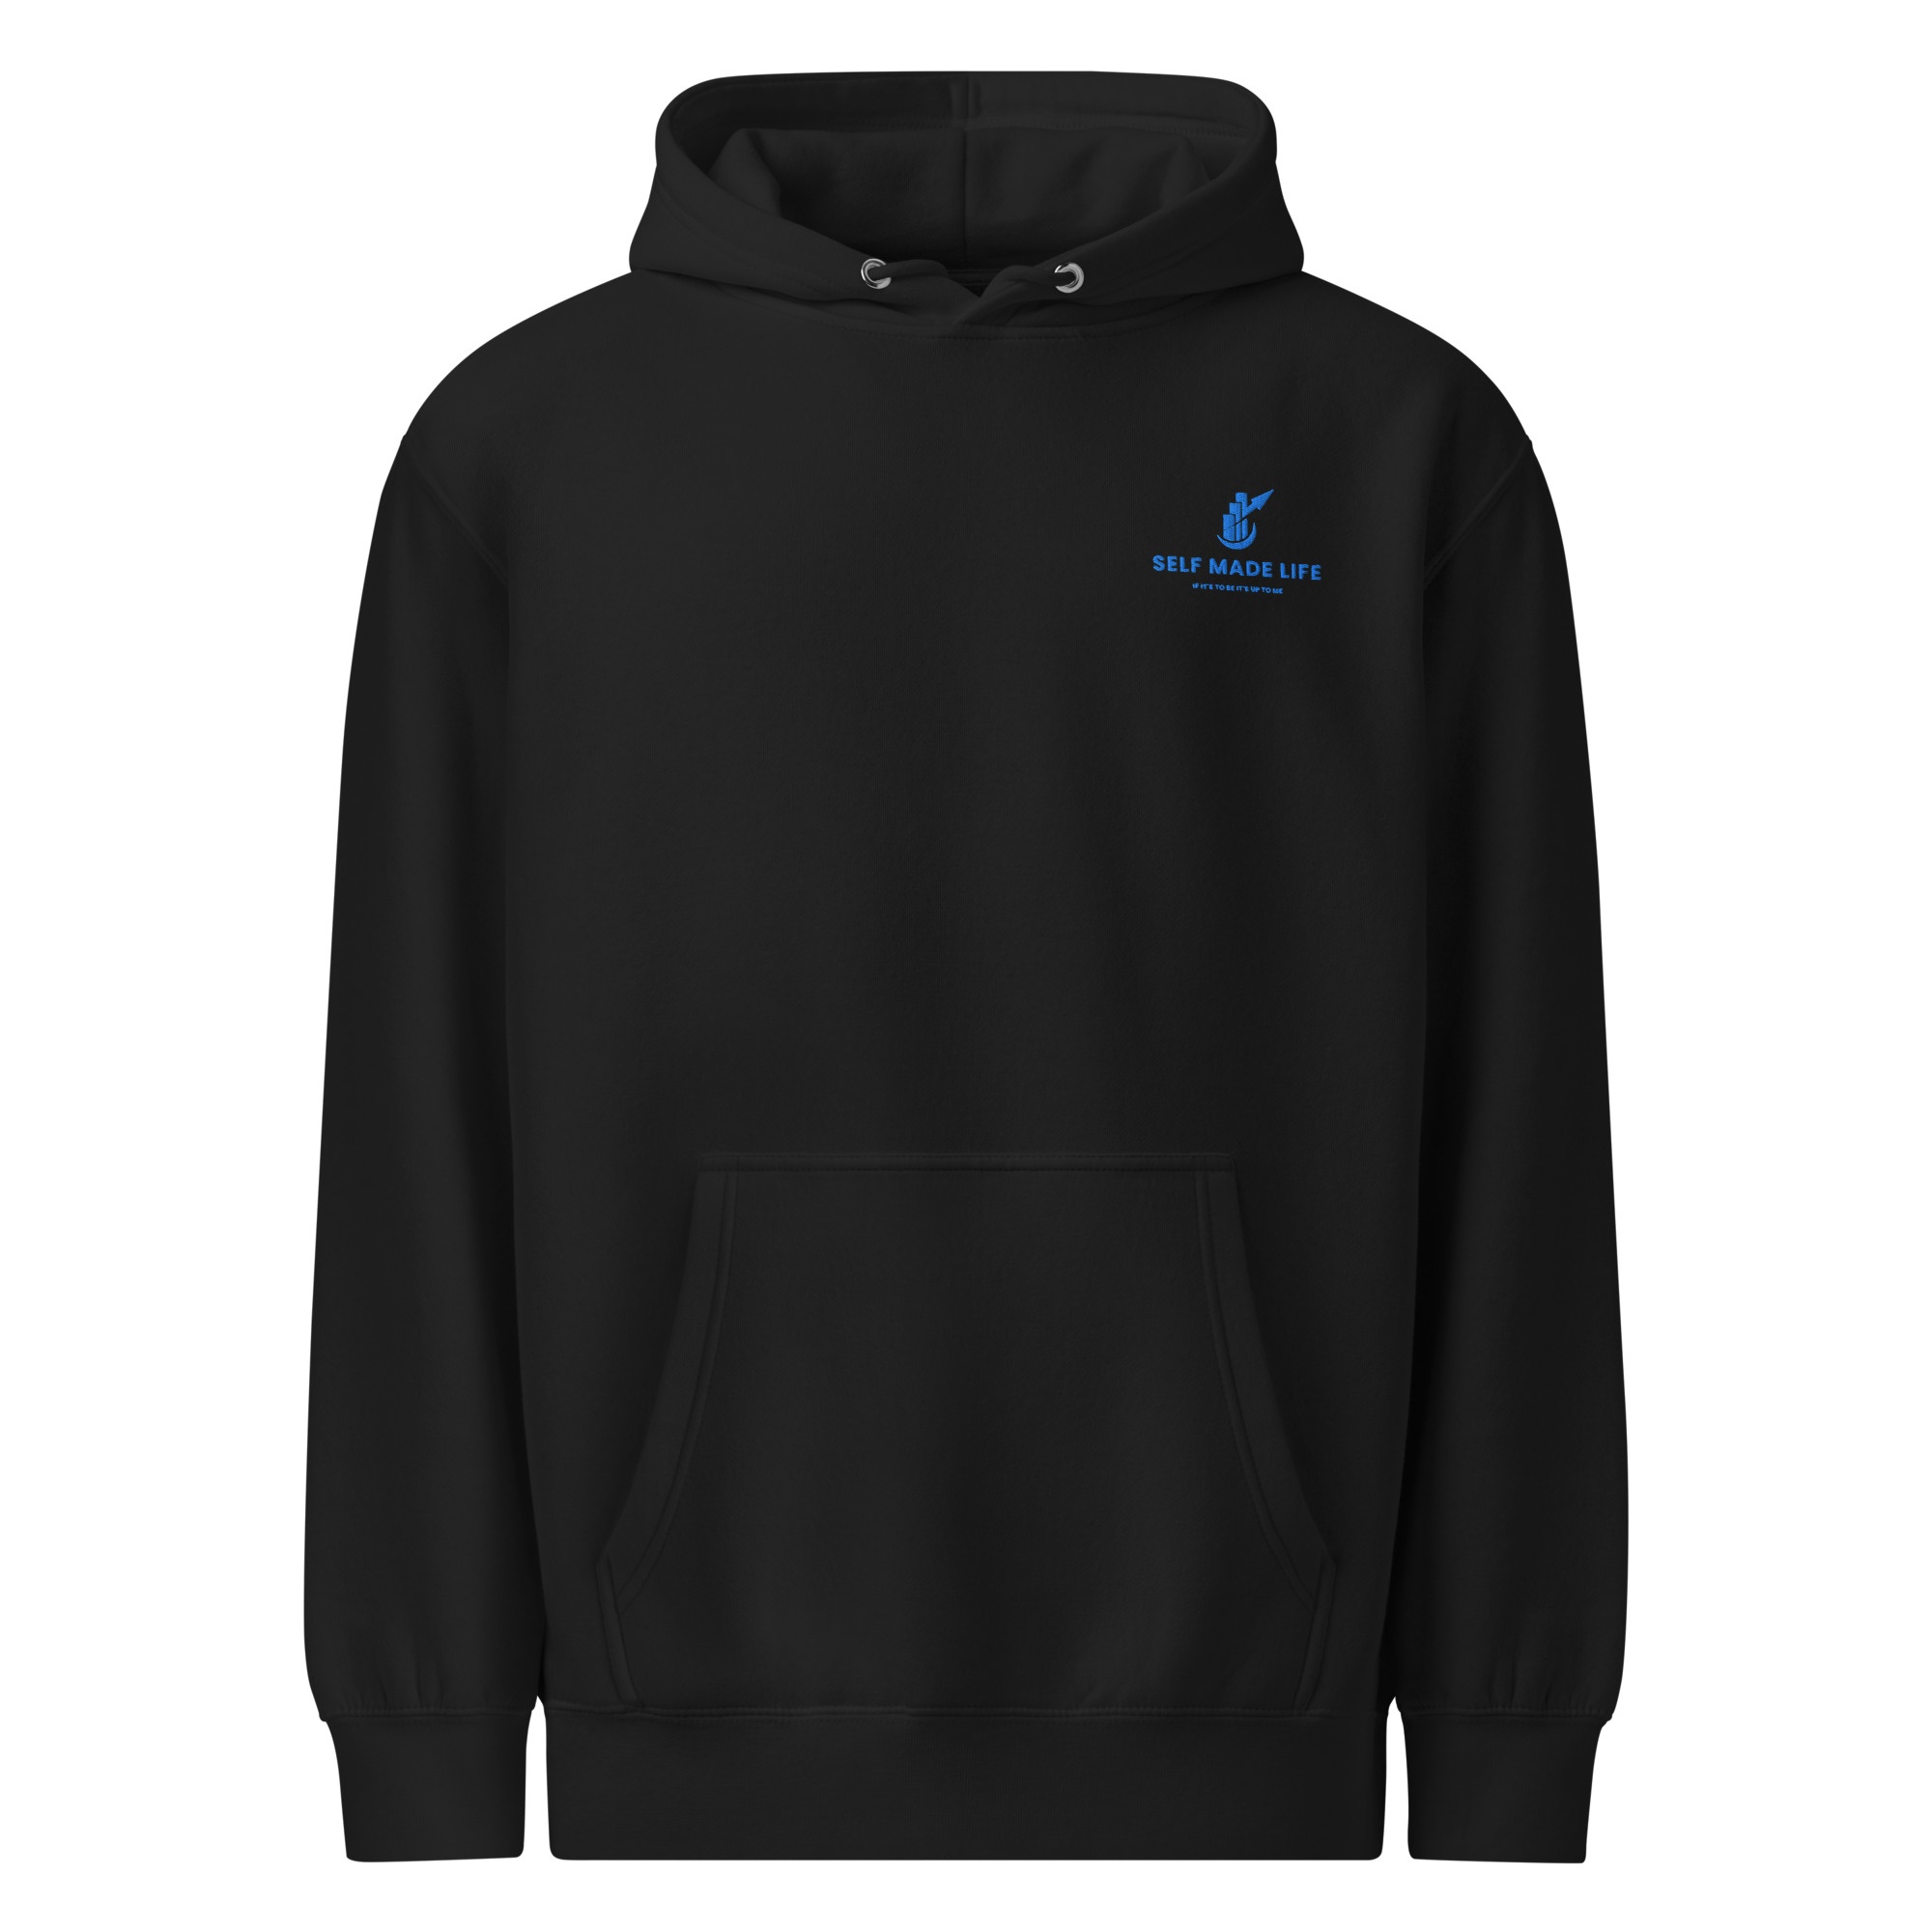
Unisex premium mid-weight hoodie
Modern and built for the streets—this hoodie’s got that clean everyday look with serious comfort. True-to-size cut, smooth cotton face, and ideal for layering or lounging. Your new go-to, no matter the forecast. • 80% cotton, 20% recycled polyester • Heather Gray is 70% cotton, 30% recycled polyester • Charcoal and Oatmeal Heather are 60% cotton, 40% recycled polyester • Fabric weight: 8.25 oz./yd.² (280 g/m²) • 100% cotton face • Regular fit • Side-seamed construction • Double-needle topstitch on all seams • Kangaroo pocket, ribbed cuffs and waistband • Dyed-to-match drawcords with tipped ends and metal eyelets • Under 5% shrinkage • Blank product sourced from Pakistan Disclaimer: Size up for a looser fit. This product is made especially for you as soon as you place an order, which is why it takes us a bit longer to deliver it to you. Making products on demand instead of in bulk helps reduce overproduction, so thank you for making thoughtful purchasing decisions!
Category: Apparel & Accessories > Clothing > Activewear > Activewear Sweatshirts & Hoodies > Hoodies